London water supply infrastructure

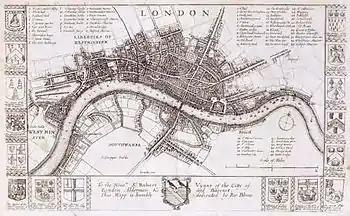
Richard Blome's map of London (1673). The development of the West End had recently begun to accelerate.

London's water supply infrastructure has developed over the centuries in line with the expansion of London.